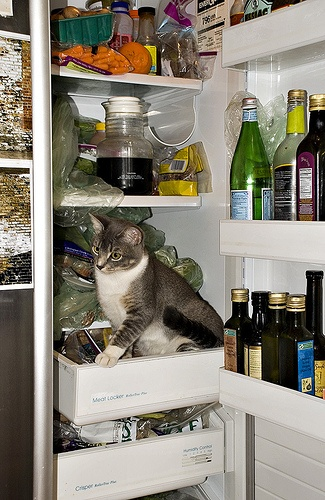
A cat sitting in a try in a full refrigerator.
A cat resting inside a refrigerator next to bottles of alcohol.
A cat sits in a refrigerator drawer.
A cat sitting in the door shelf of a refrigerator.
A cat sitting on a drawer in a white refrigerator.